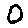
Label: 0